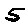
Label: 5